Multiplication (alchemy)

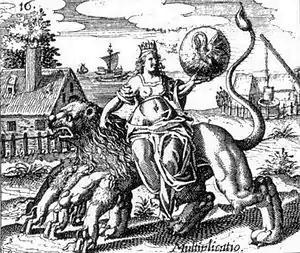
'Multiplicatio' emblem from "Philosophia Reformata" (Johann Daniel Mylius, 1622). Here, multiplication is illustrated using images of a pelican and a lion feeding their young.

Multiplication is the process in Western alchemy used to increase the potency of the philosopher's stone, elixir or projection powder. It occurs near the end of the magnum opus in order to increase the gains in the subsequent projection. George Ripley gives the following definition of multiplication: